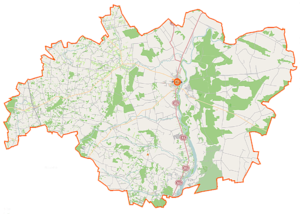
Le powiat de Pułtusk est un powiat de la voïvodie de Mazovie, dans le centre-est de la Pologne.